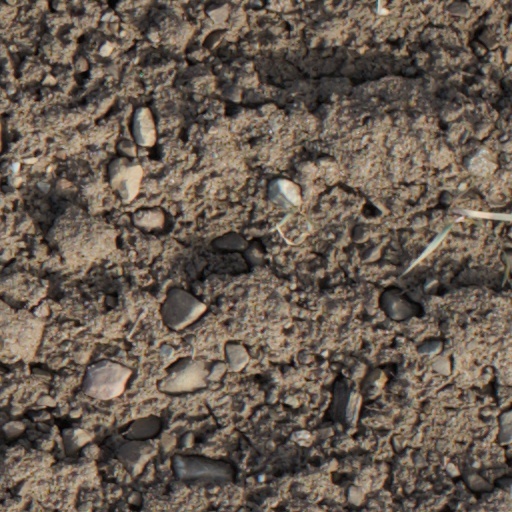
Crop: wheat